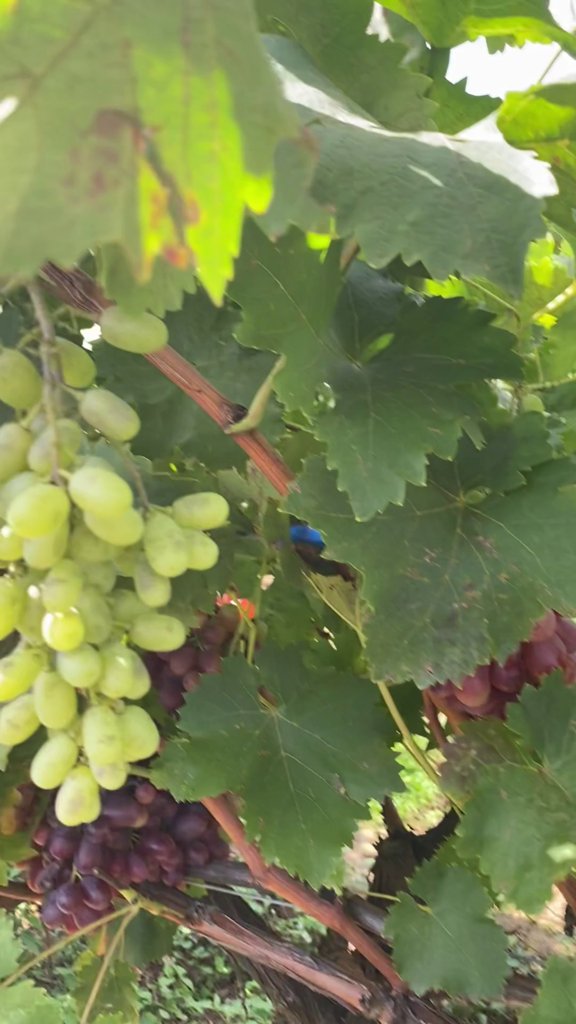
Berries visible: 78
Grape clusters: 4